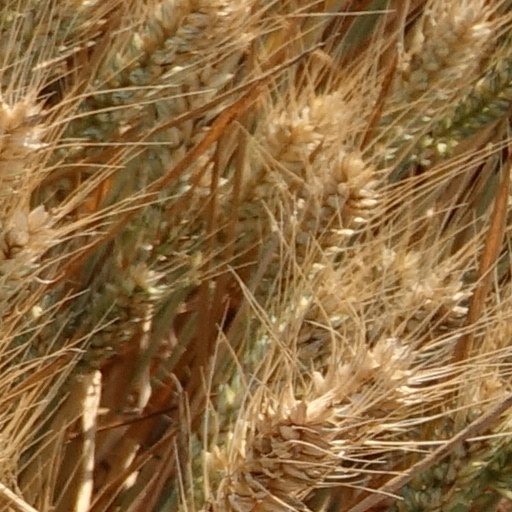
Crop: wheat